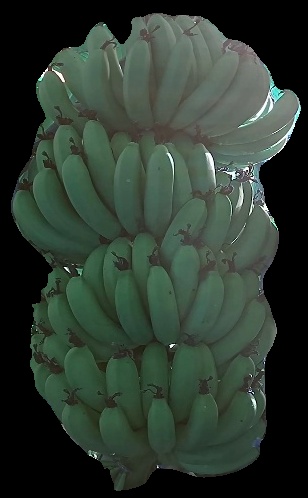
Variety: pachbale
Grade: grade1